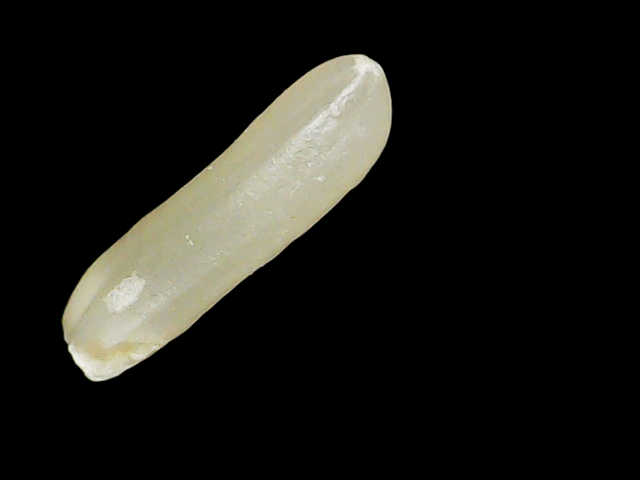
Rice variety: Binadhan14